Tyreek Hill

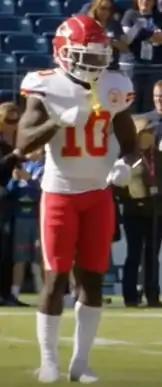
Hill in a game against the Tennessee Titans in 2019

On April 26, 2019, Chiefs general manager Brett Veach announced that Hill was suspended from team activities as a result of the ongoing child abuse investigation. The NFL announced on July 19 that he will not be disciplined for the investigation because the league felt he did not violate the personal conduct policy. On September 6, 2019, Hill signed a three-year, $54 million extension.